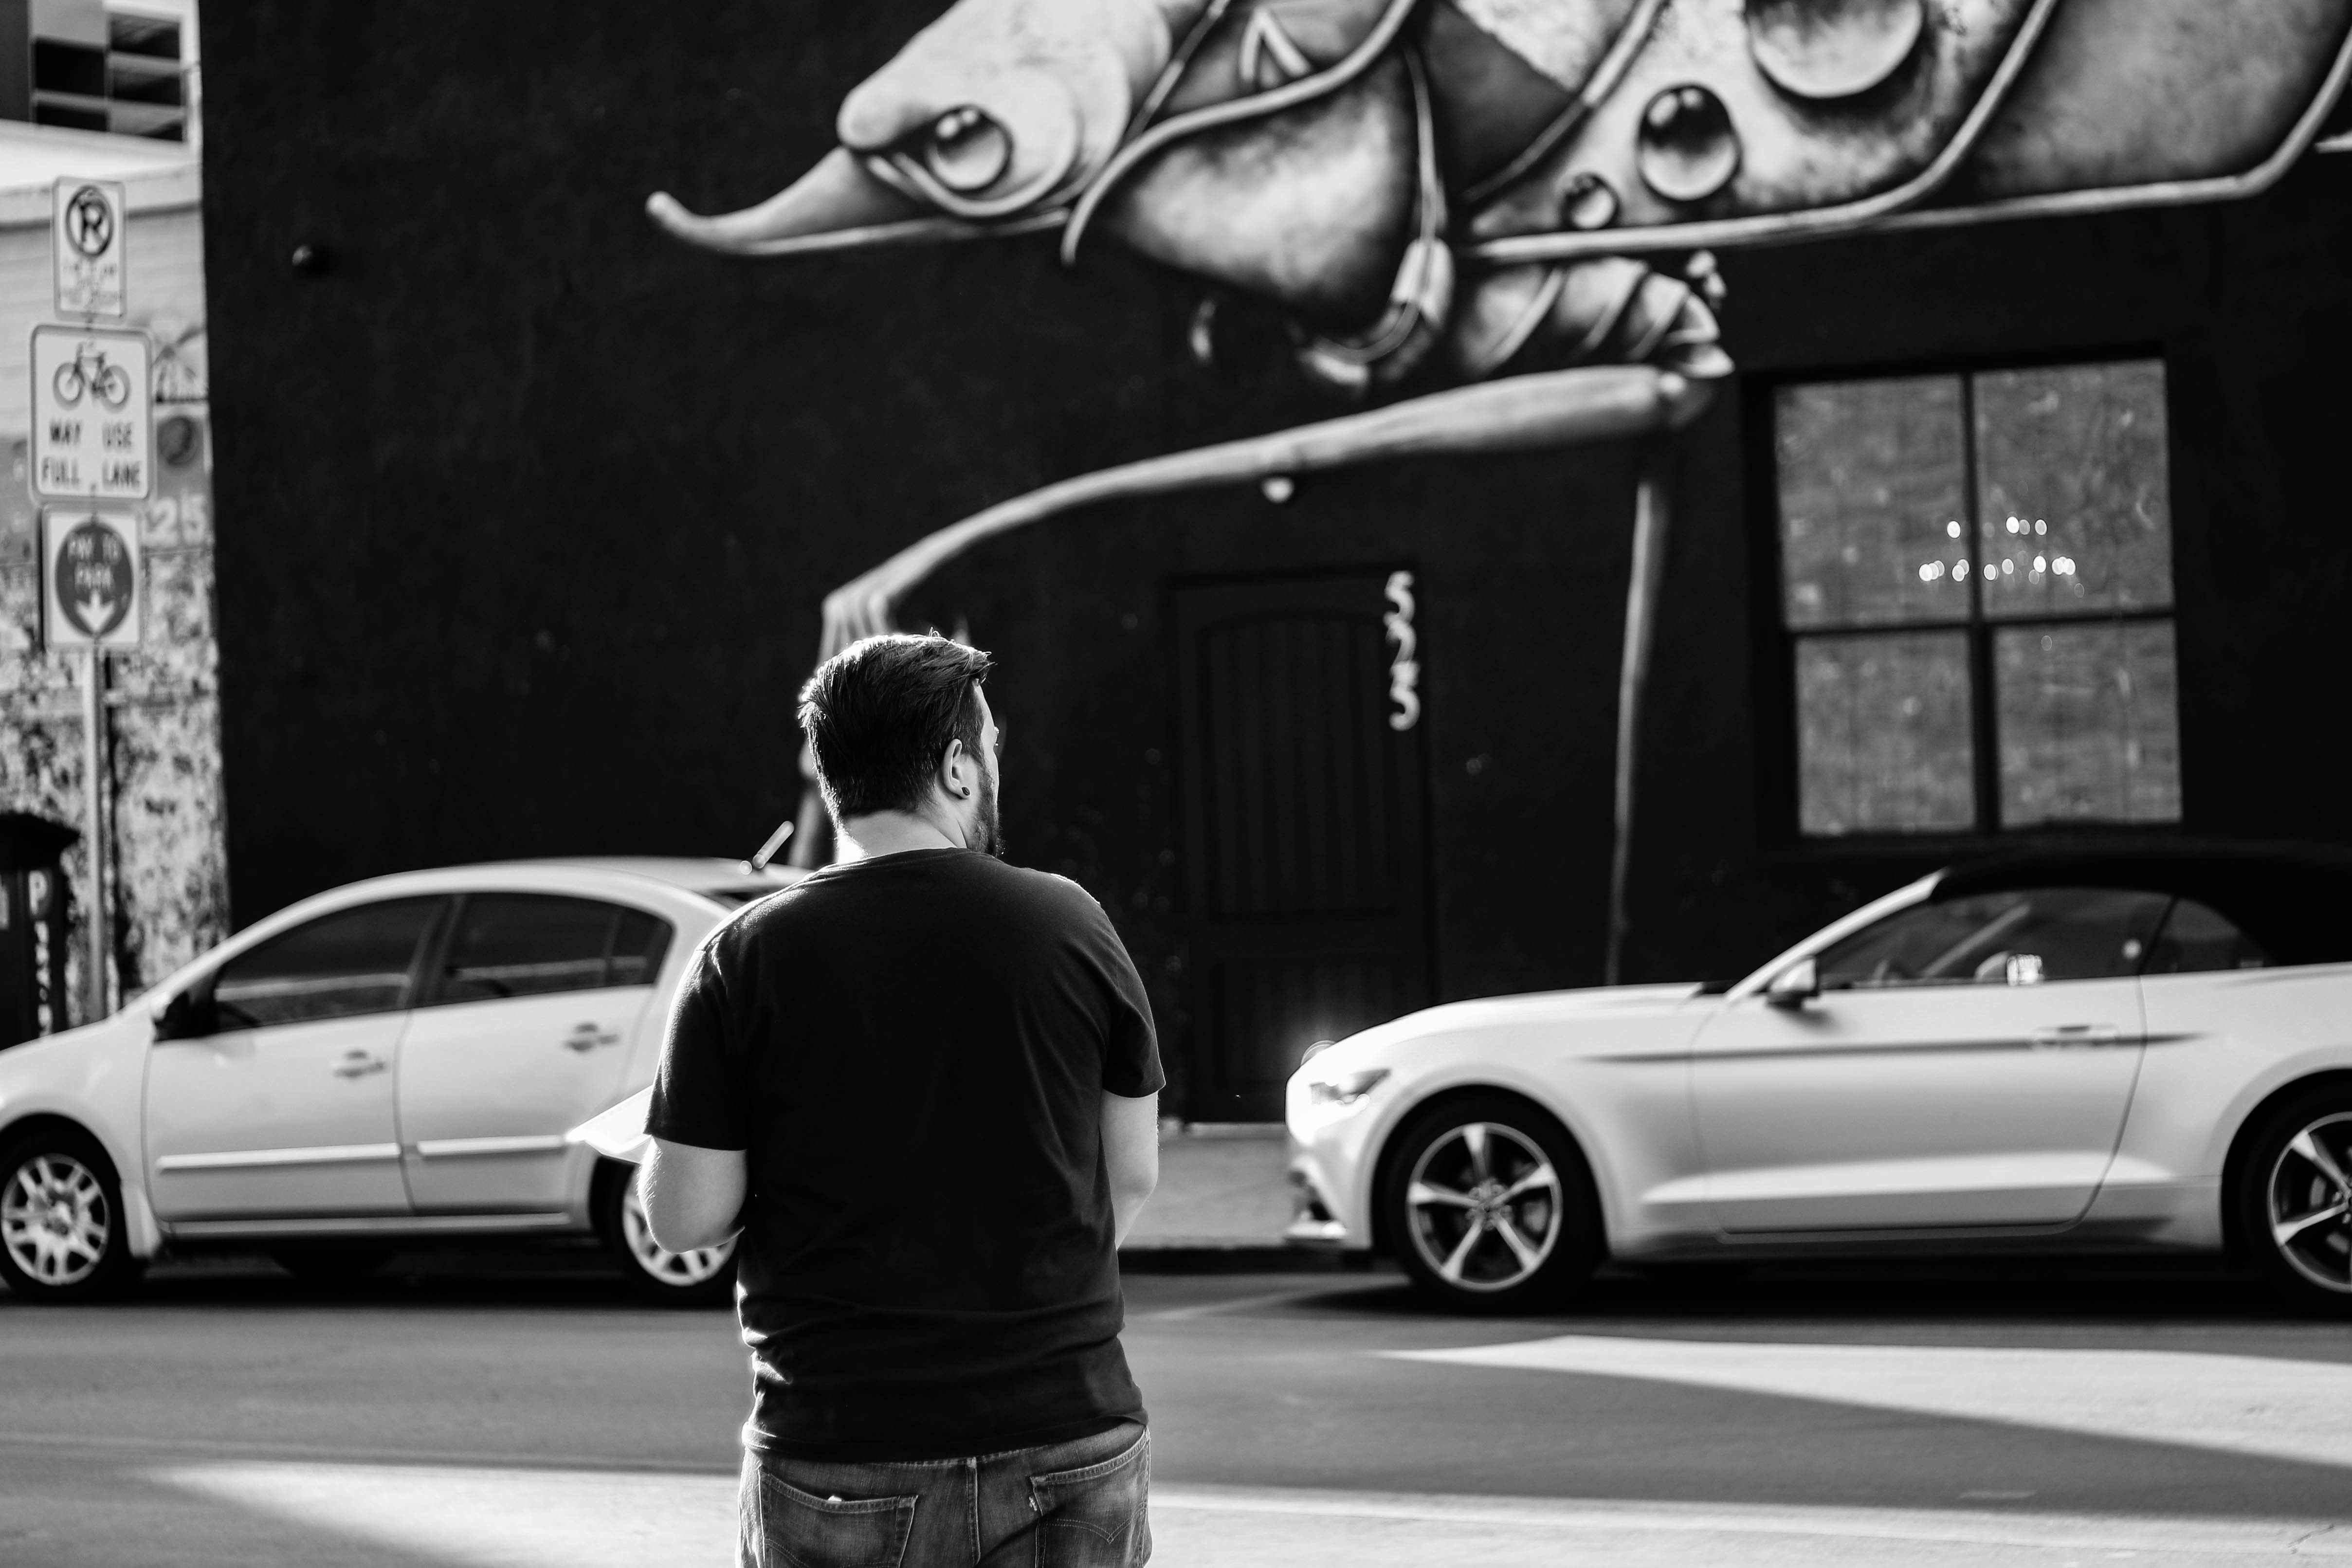
black and white, car, wheel, driving, vehicle, monochrome, land vehicle, monochrome photography, automobile make, automotive design, luxury vehicle